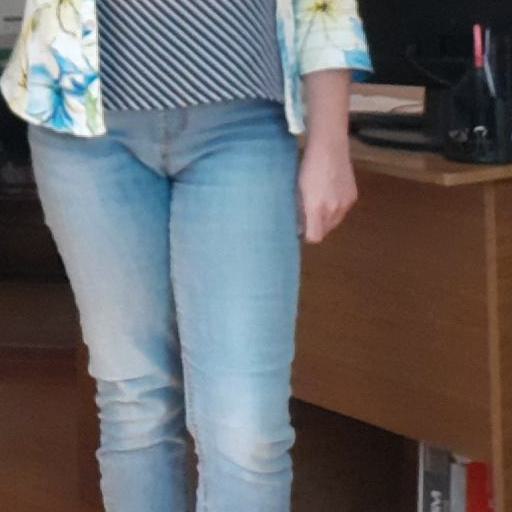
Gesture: no_gesture